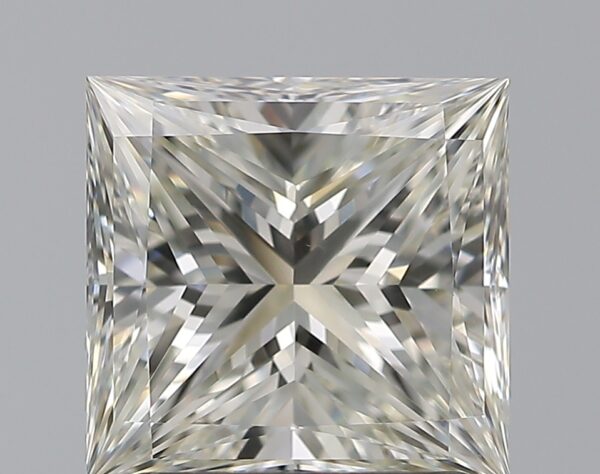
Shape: princess
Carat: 1.61
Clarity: VS1
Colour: J
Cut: EX
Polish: EX
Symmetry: EX
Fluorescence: F
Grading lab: GIA
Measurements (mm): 6.66 x 6.47 x 4.69